Ursus in the Land of Fire

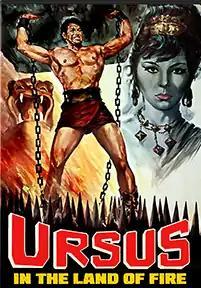

Ursus in the Land of Fire, released directly to U.S. television as Son of Hercules in the Land of Fire, is a 1963 Italian peplum film directed by Giorgio Simonelli and starring Ed Fury as Ursus, and Adriano Micantoni as the evil usurper, Amilcare.